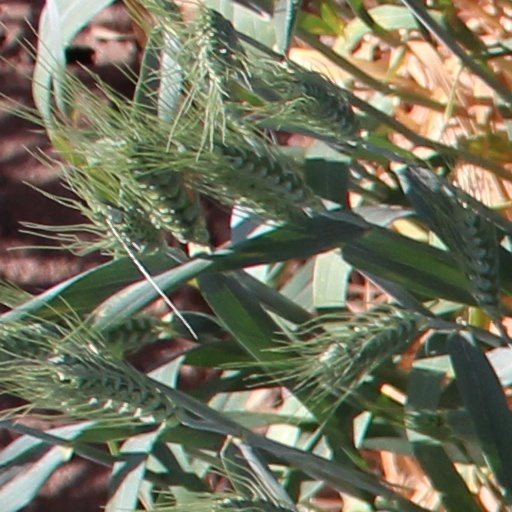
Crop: wheat